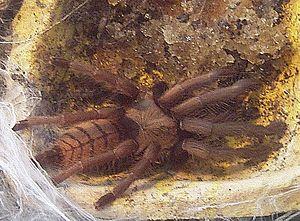
Chilobrachys fimbriatus est une espèce d'araignées mygalomorphes de la famille des Theraphosidae.